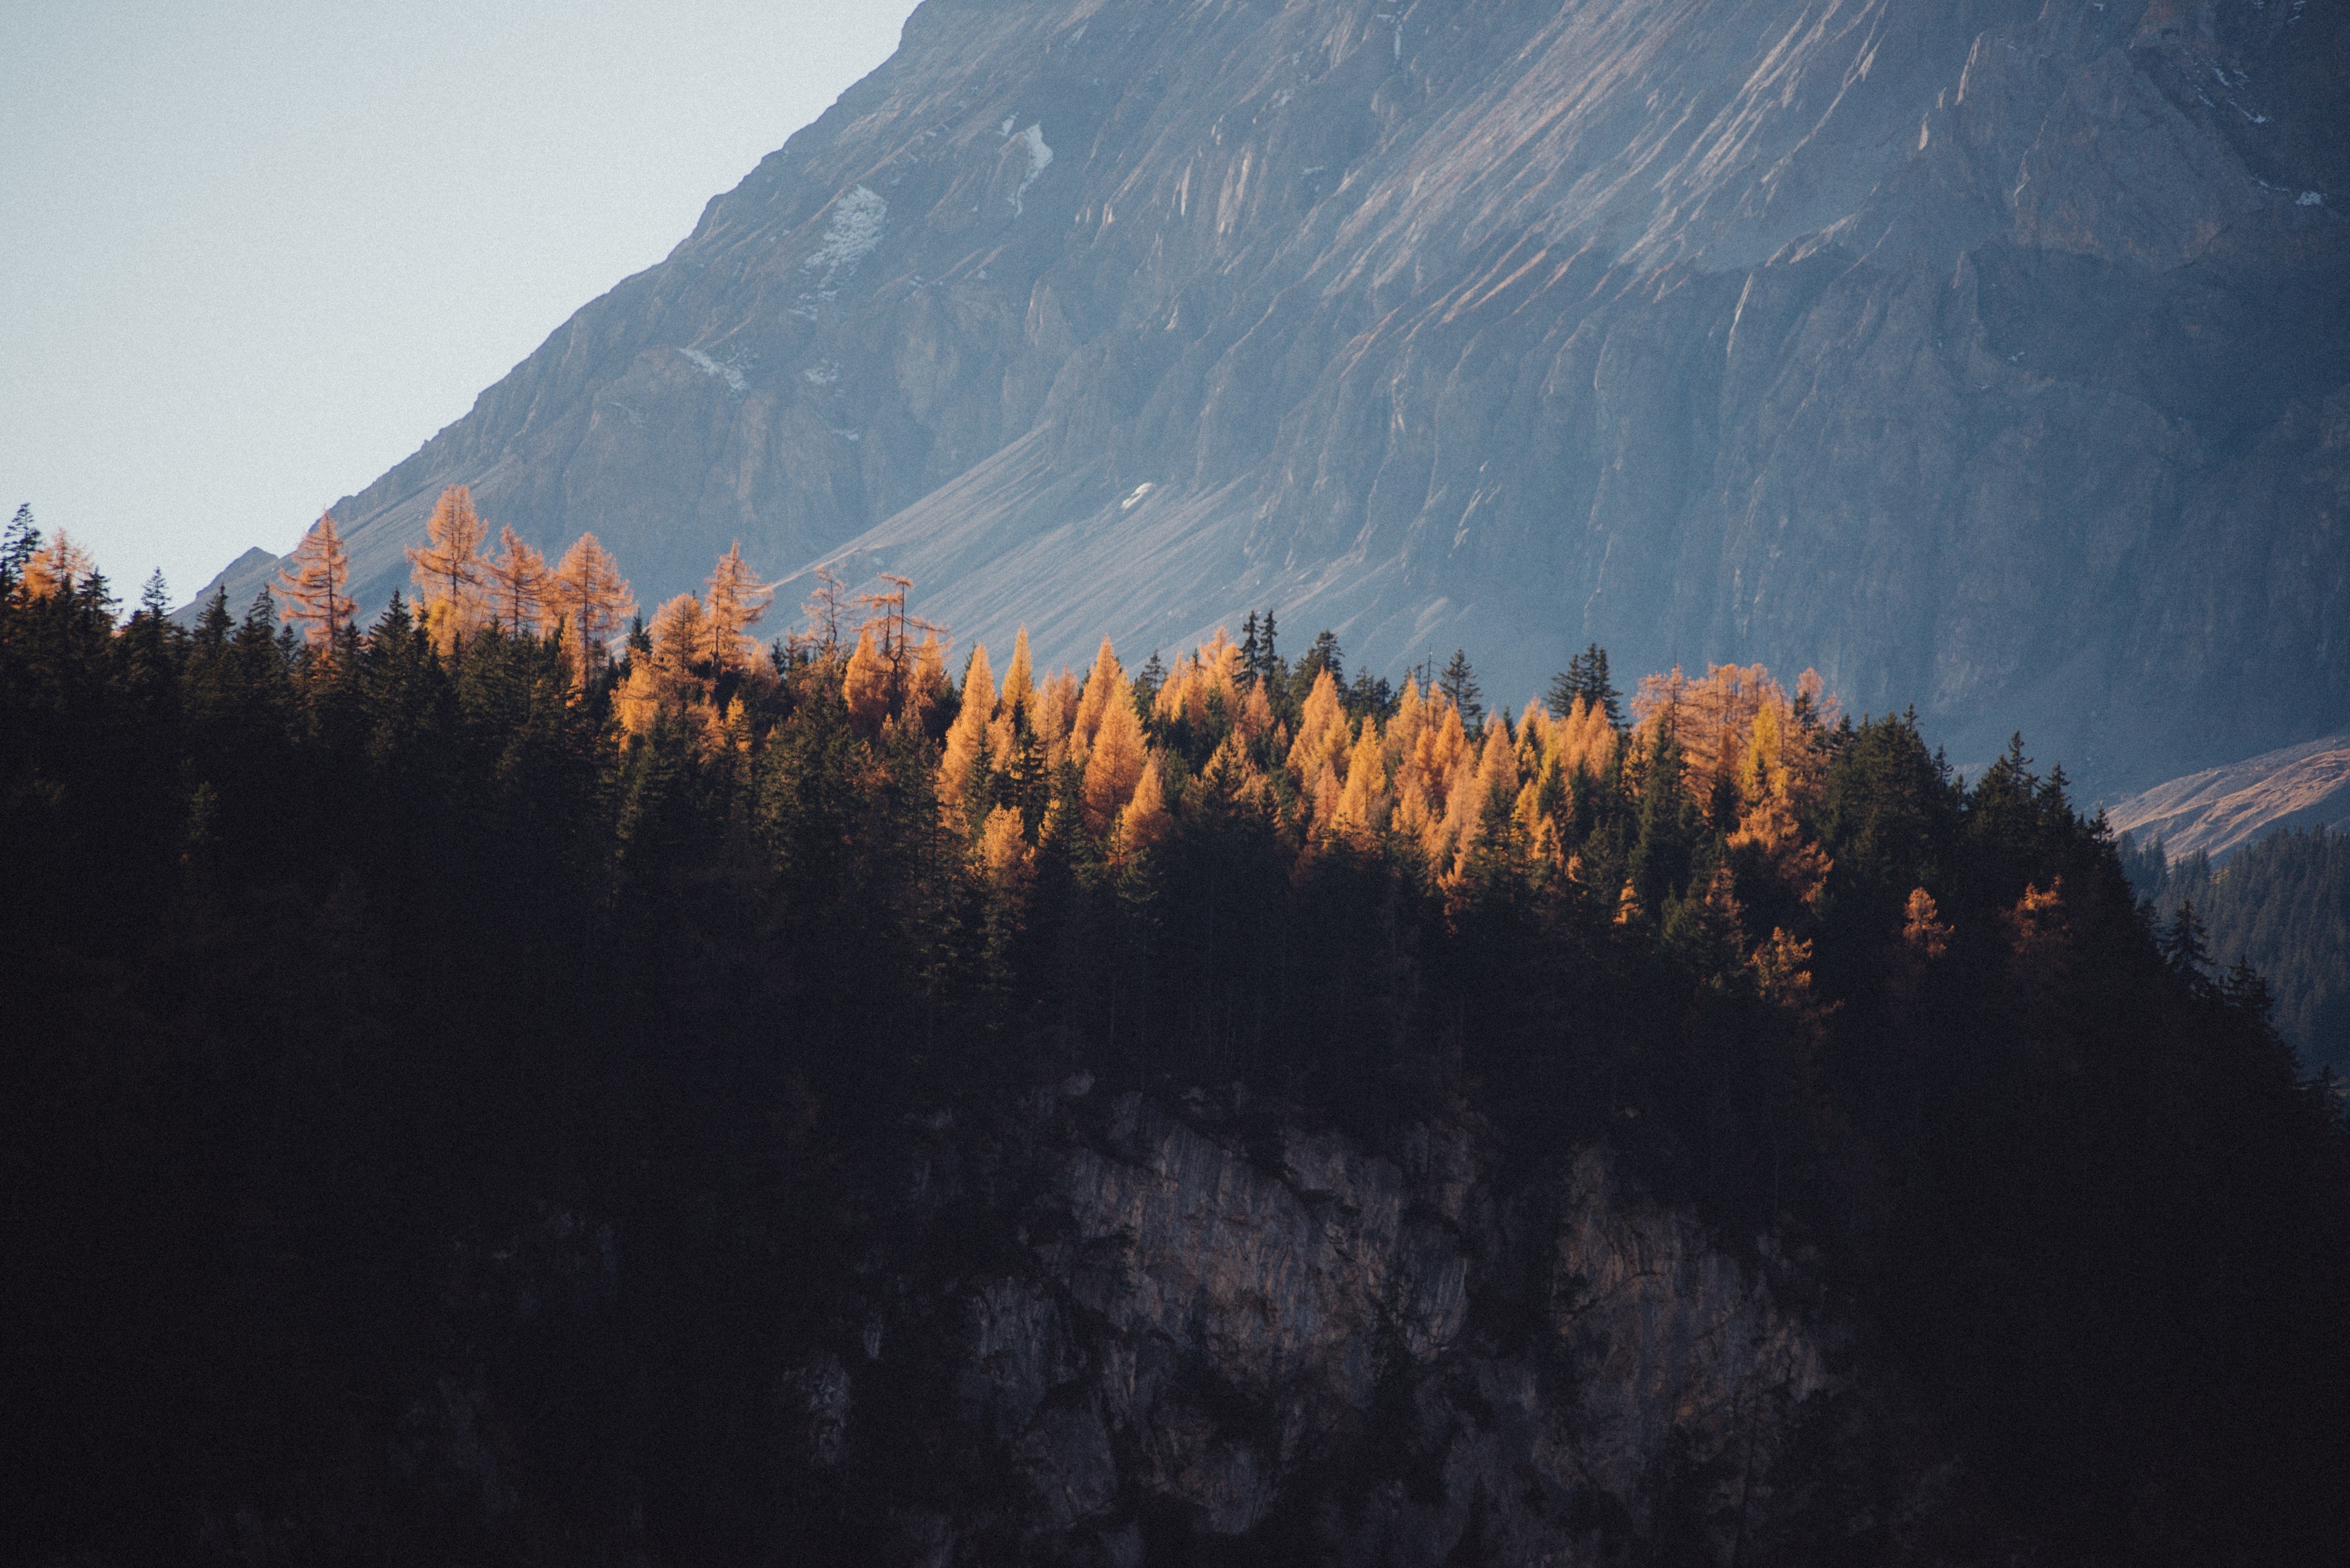
landscape, tree, nature, forest, wilderness, mountain, snow, cloud, sunrise, morning, dawn, valley, mountain range, range, reflection, scenic, autumn, scenery, mountain top, ridge, summit, alps, rocky mountains, landform, geographical feature, atmospheric phenomenon, mountainous landforms, geological phenomenon